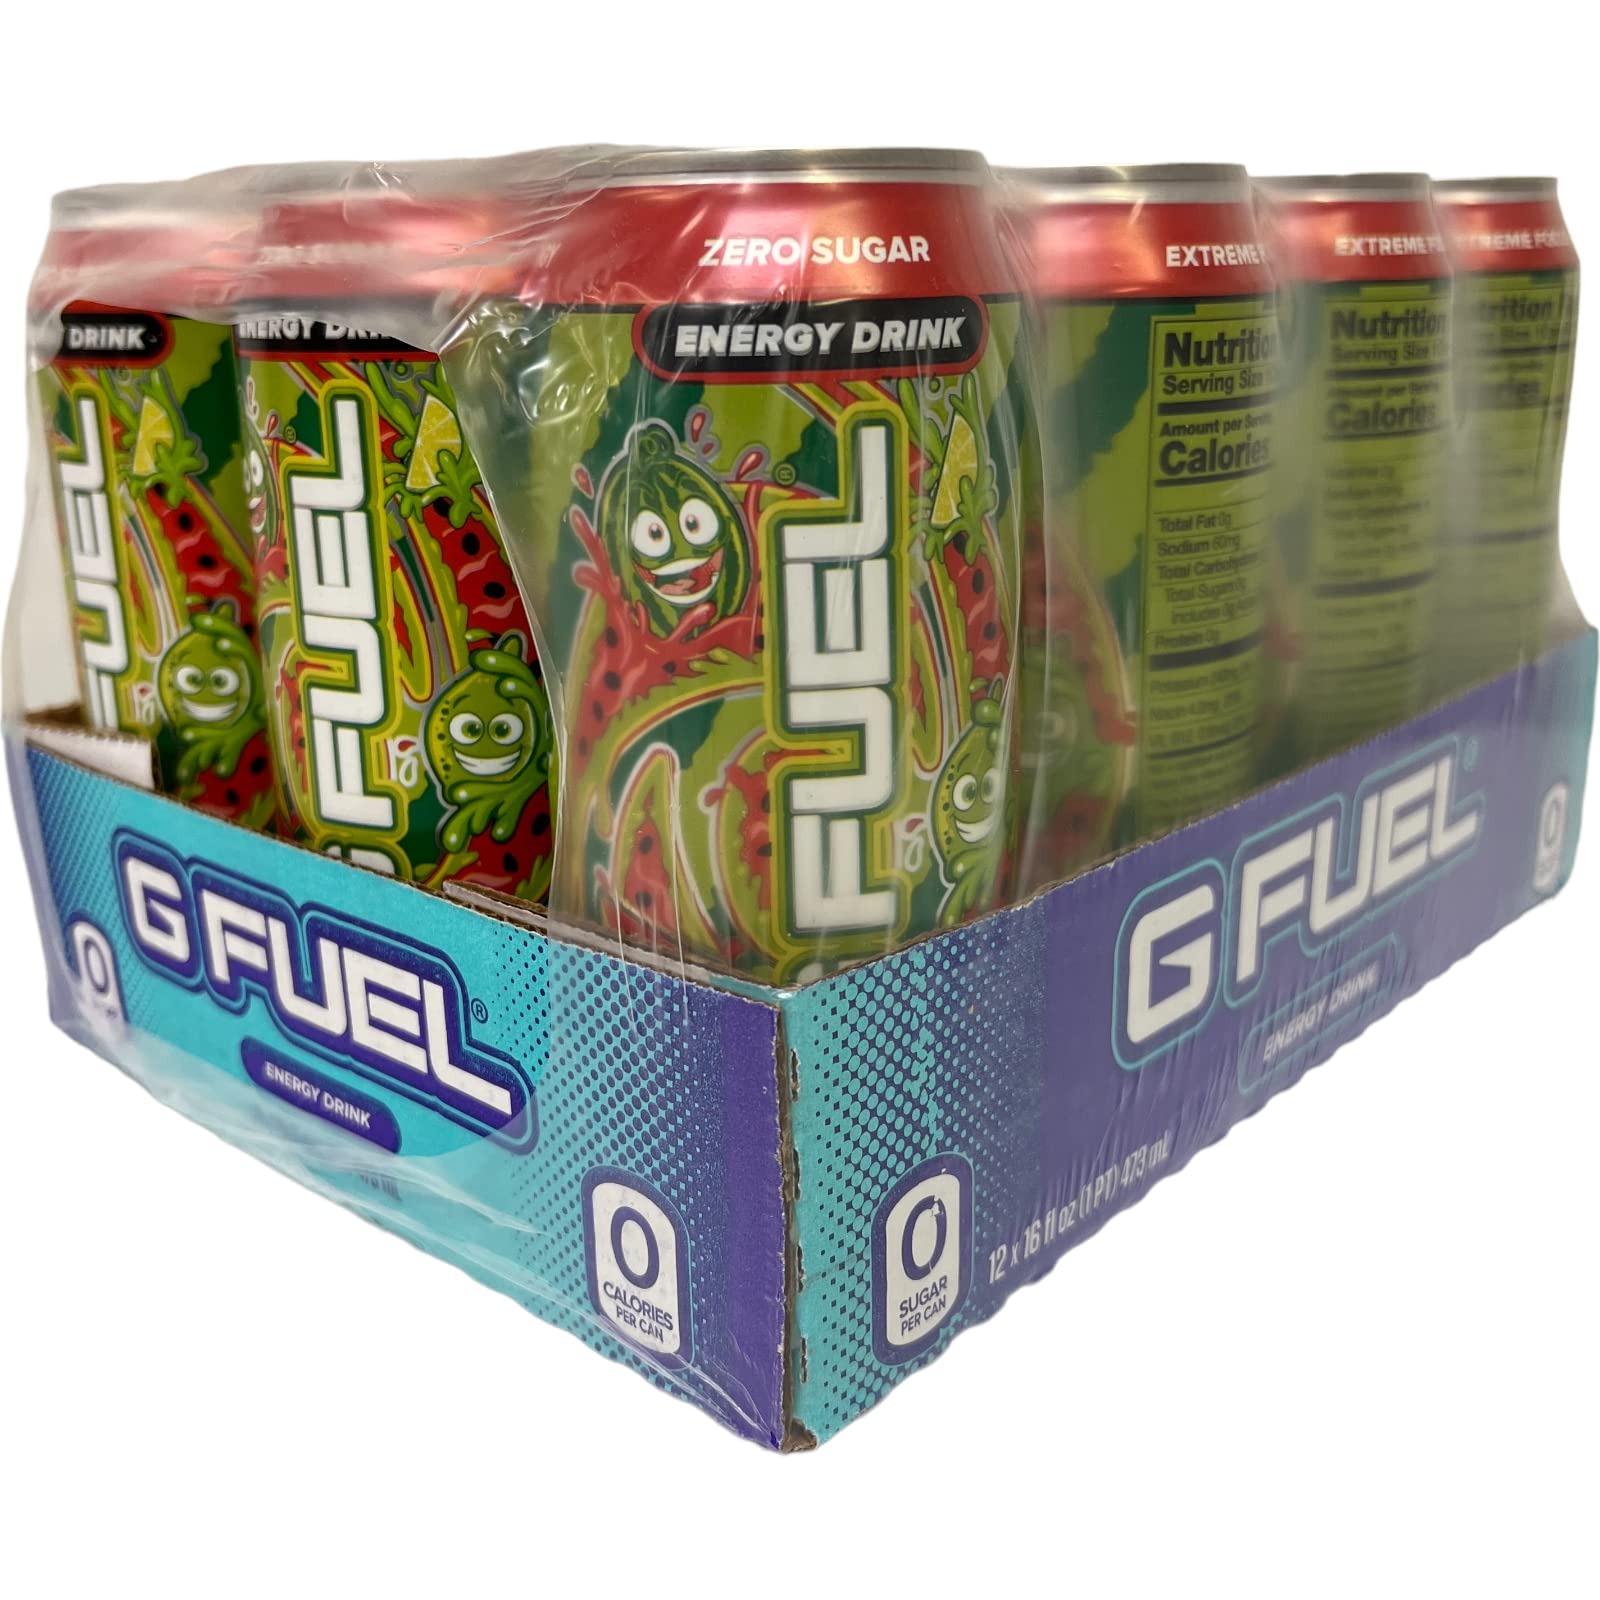
Item Name: G Fuel, Sugar Free Energy Drink, Limited Edition Cans, 16 fl oz (12 cans) (Watermelon Limeade)
Bullet Point 1: No Artificial Colors
Bullet Point 2: Sugar Free/No Sugar
Product Description: Contains natural and artificial flavors. 0 calories per can. 0 sugar per can. Zero sugar. 300 mg caffeine per 16 fl oz. Extreme focus. Performance energy. 0 artificial colors. Energy. Focus/ Endurance. Reaction. gfuel.com. Questions or Comments Call: Tel (877) 426-6262.
Value: 192.0
Unit: Fl Oz

Price: 34.99